Carlo Buonaparte

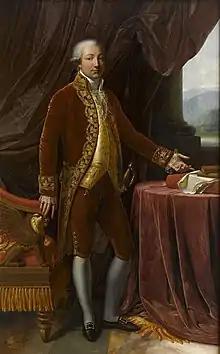
Carlo Buonaparte by Girodet (1805)

Carlo Buonaparte's marriage to Letizia Ramolino produced thirteen children between 1765 and 1784; five died, two at birth and three in infancy. Eight children survived.